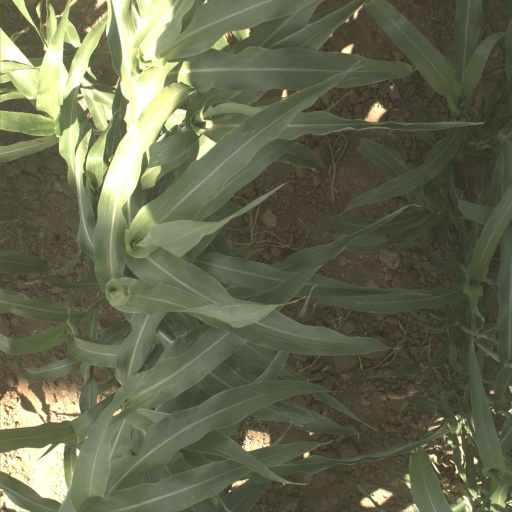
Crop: sorghum